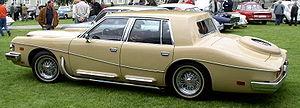
Stutz Motor Company était une marque américaine de voitures de luxe. La production a débuté en 1911 et s'est prolongée jusqu'en 1935. La marque réapparut en 1968 sous l'égide de « Stutz Motor Car of America, Inc. », avec un aspect rétro moderne. Bien que l'entreprise existe encore de nos jours, les ventes de véhicules produits à l'usine ont pris fin en 1995. Tout au long de son histoire, Stutz était réputé en tant que fabricant de voitures rapides et de voitures de luxe pour les personnes riches et célèbres.